Cross Days

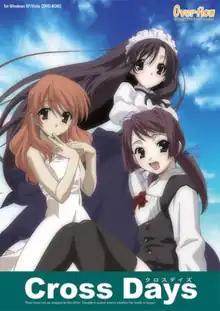
Cover of "Cross Days" (DVD Version)

Cross Days is a Japanese erotic visual novel developed by 0verflow, released on March 19, 2010 for Windows and later ported as a DVD game and for the PlayStation Portable (PSP). The story, a dramatic slice-of-life, follows the life of Yuuki Ashikaga, a high school student who becomes the ambivalent love-interest of two girls during his second term, and the effects this has on himself and his relationships with other characters. Though the game requires little interaction from users, "Cross Days" engages the player through a nonlinear plot that they are given opportunities to change the course of during play. The game is the third installation of the "School Days" line of series, succeeding "Summer Days".